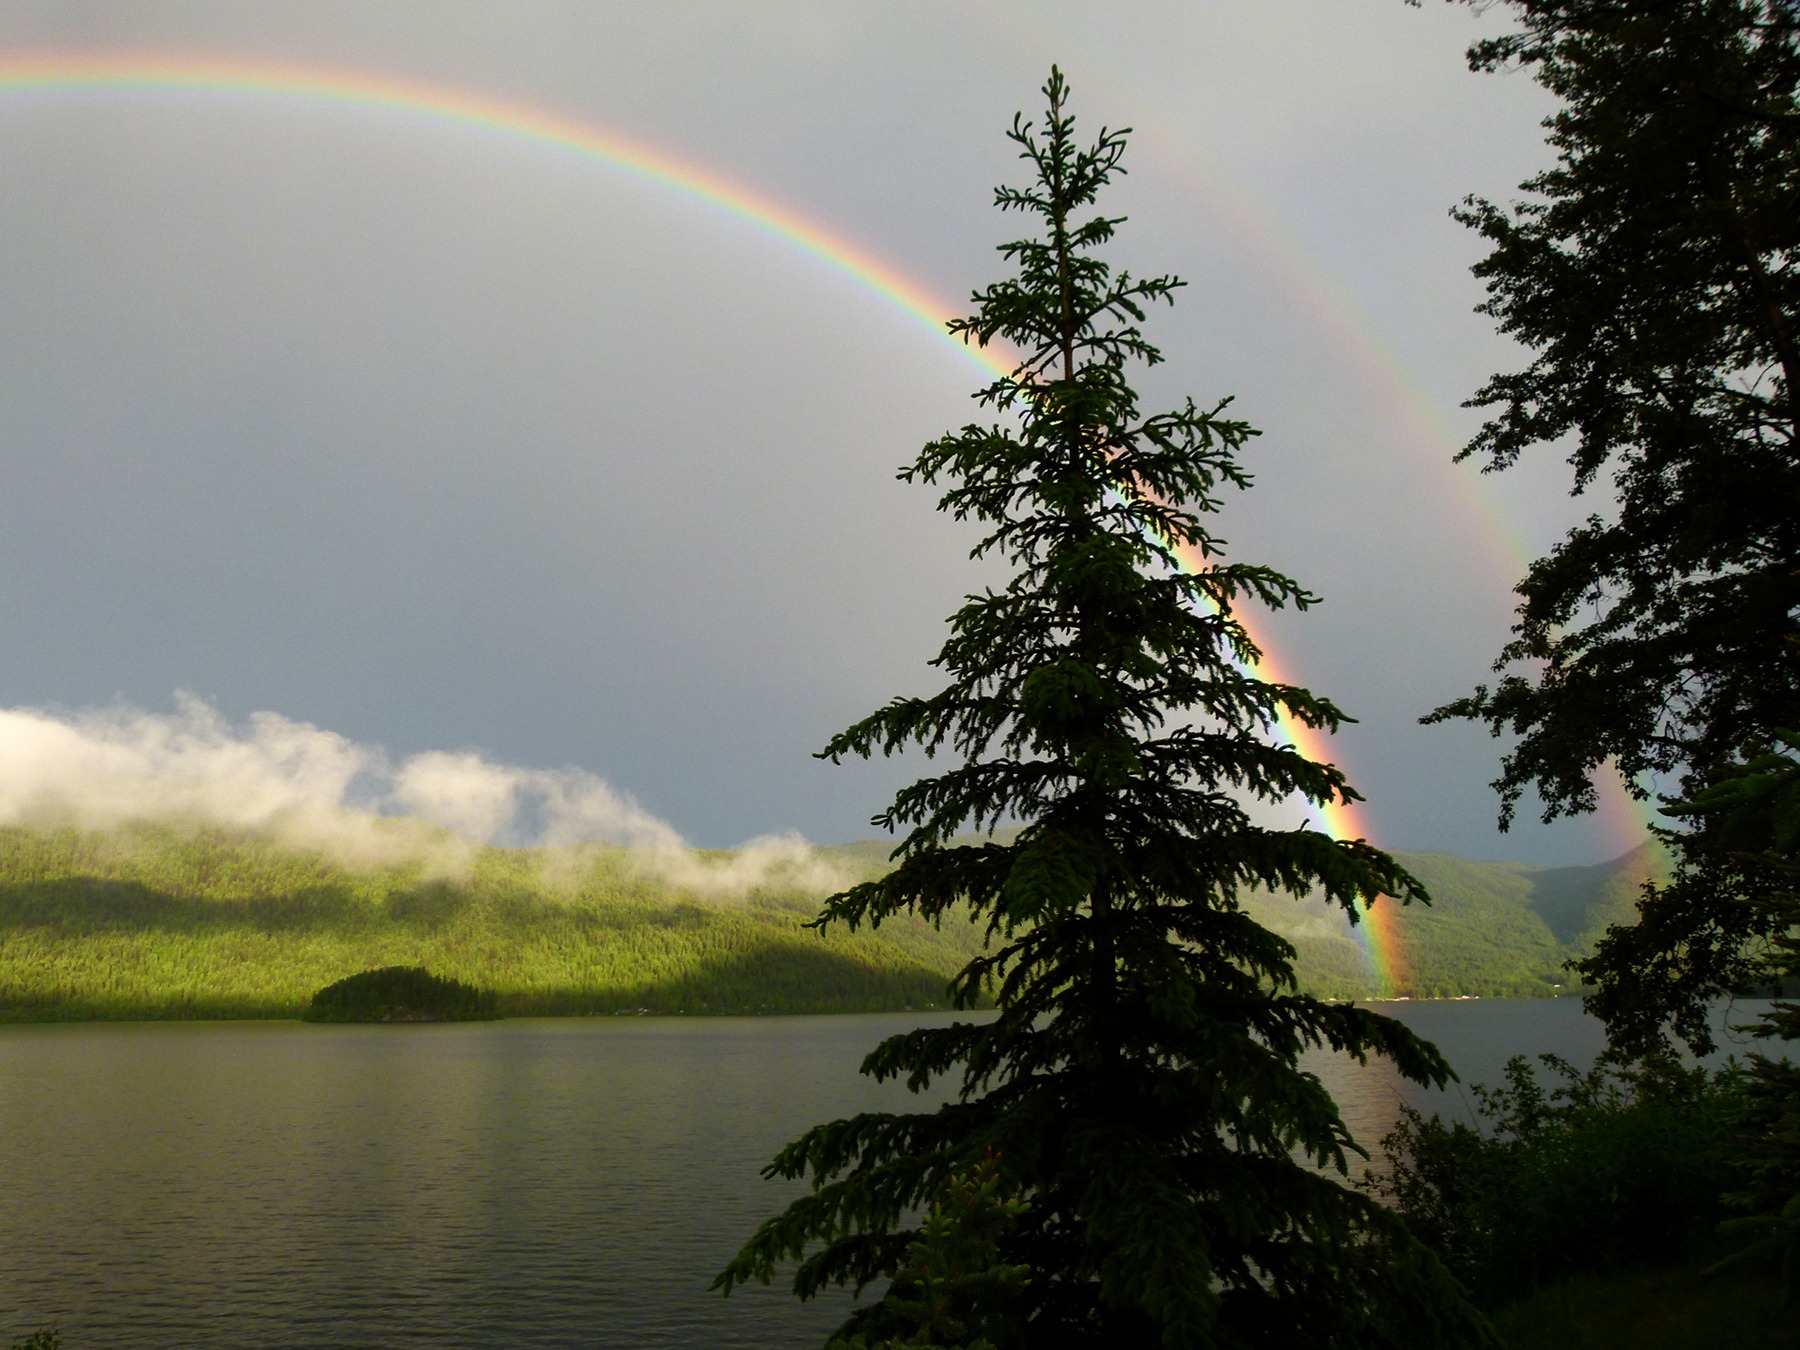
landscape, tree, nature, sunlight, morning, leaf, lake, reflection, weather, rainbow, canada, double, thunderstorm, british columbia, canim lake, atmospheric phenomenon, woody plant